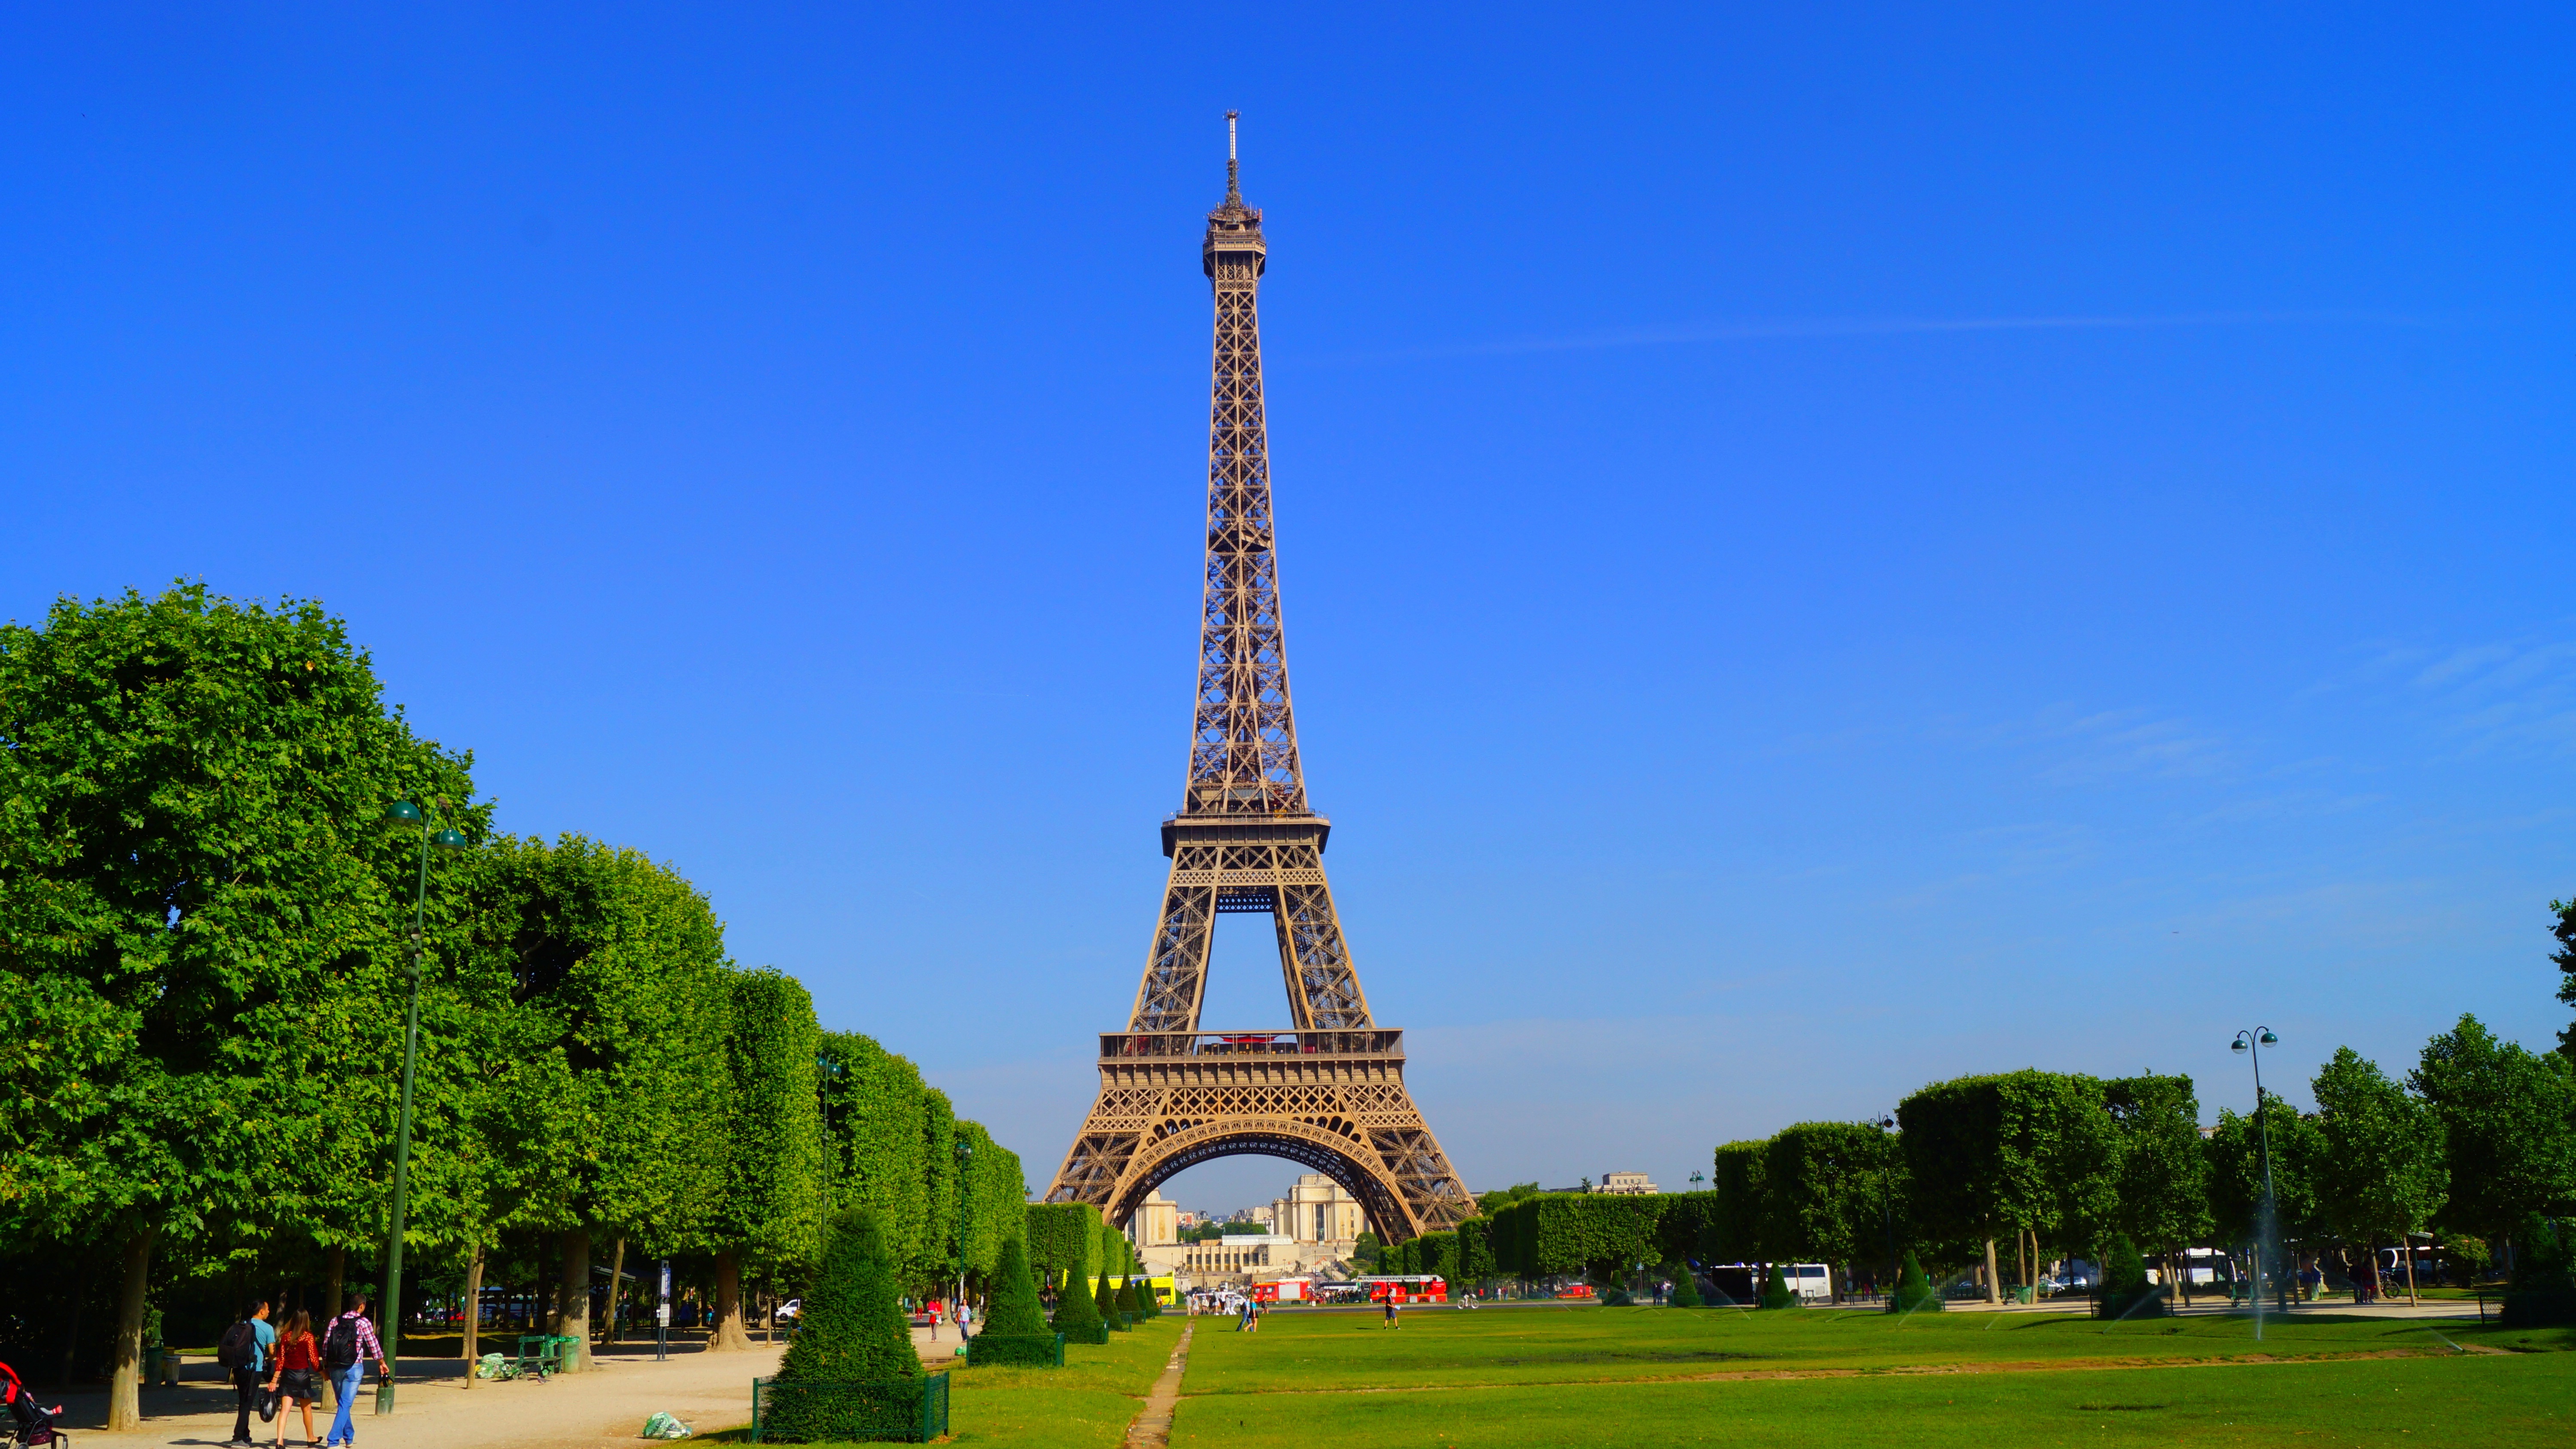
light, architecture, sky, eiffel tower, paris, monument, summer, tourist, travel, france, europe, tower, symbol, romantic, landmark, tourism, place of worship, capital, eiffel, french, spire, famous, paris france